History of trams

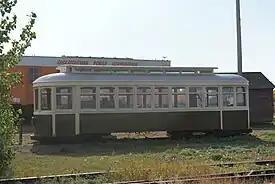
Streetcar built by Preston Car Company in Ontario

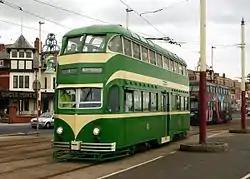
A Double-decker tram in Blackpool

Another motive system for trams was the cable car, which was pulled along a fixed track by a moving steel cable. The power to move the cable was normally provided at a "powerhouse" site some distance away from the actual vehicle.